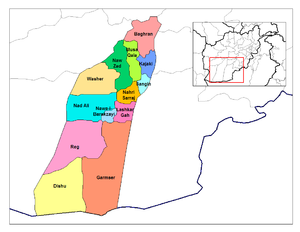
Helmand est une province du sud-ouest de l'Afghanistan. Sa capitale est Lashkar Gah. Elle est irriguée par le fleuve Helmand. C'est le plus long cours d'eau d'Afghanistan et le plus important apport pour le bassin endoréique du Sistan.
Les provinces d'Afghanistan sont divisés en Wolaswalei ou districts.
Lashkargâh ou Lashkar Gah est un district d'Afghanistan situé dans la partie orientale de la province d'Helmand. Sa population est constituée à 60 % de Pachtounes et à 20 % de Beluch avec des nombres plus faibles d'Ouzbeks, d'Hindous et d'Hazaras. La population était estimée à 85 000 habitants en 2005. La capitale province Lashkar Gah est située dans le district. Tous les villages et la capitale sont situés le long de la rivière Helmand. Le reste du district est désertique.